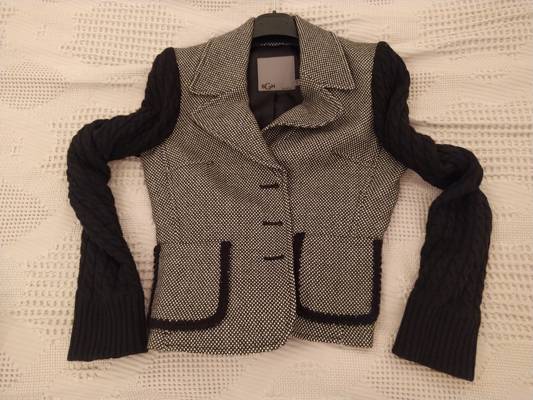
Waste category: clothes